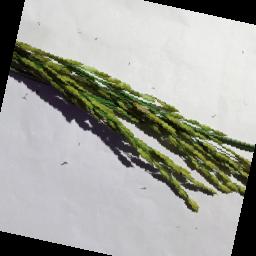
Label: Rice___Neck_Blast